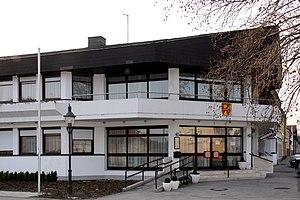
Steinbrunn est une commune autrichienne du district d'Eisenstadt-Umgebung dans le Burgenland.